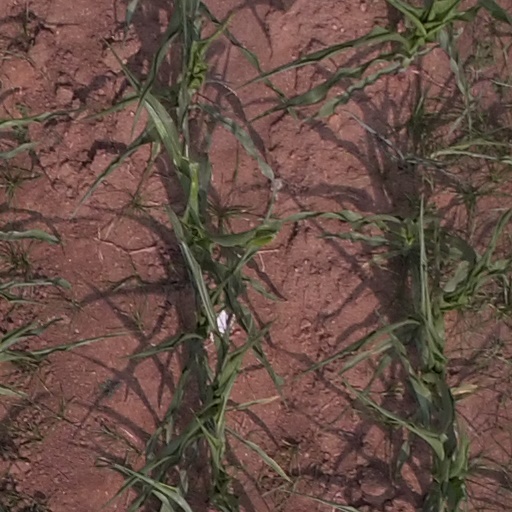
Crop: maize; corn